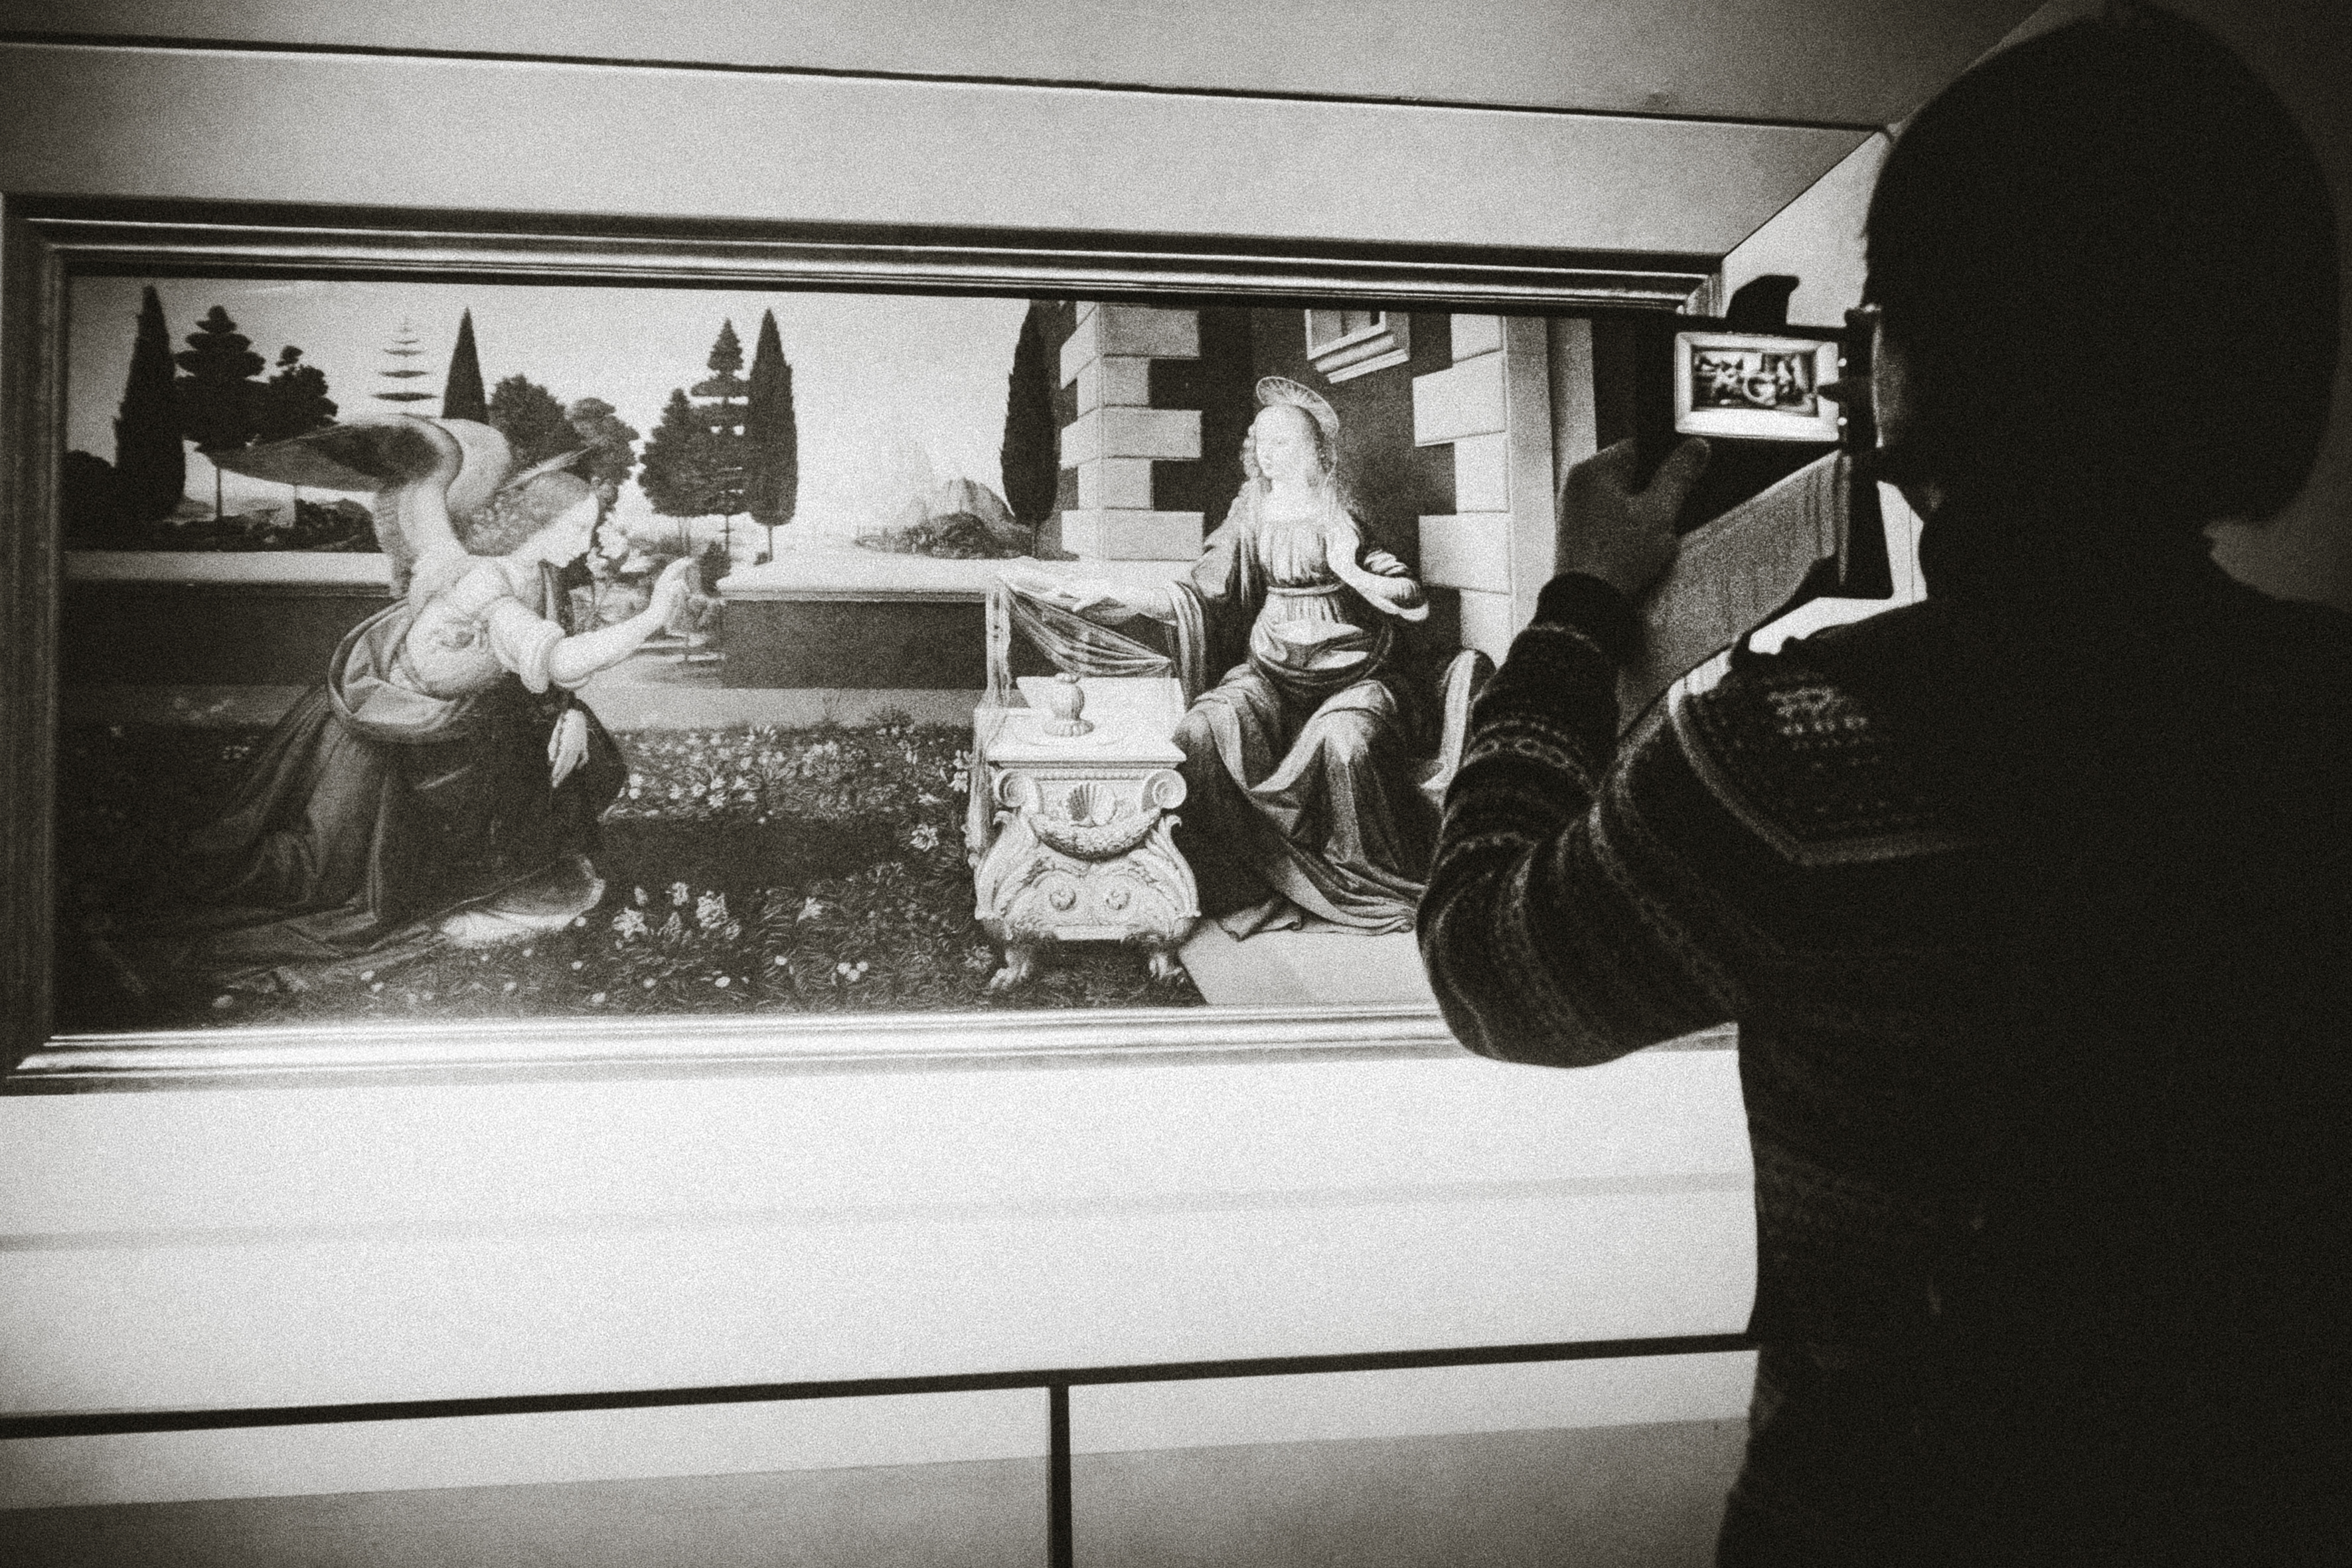
white, street, photography, urban, travel, fujifilm, italy, black, monochrome, bw, blackandwhite, blackwhite, art, cool image, ngc, photograph, image, it, fuji, florence, fujixt1, firenze, fujix, noireblanc, toscana, uffizi, uffizigallery